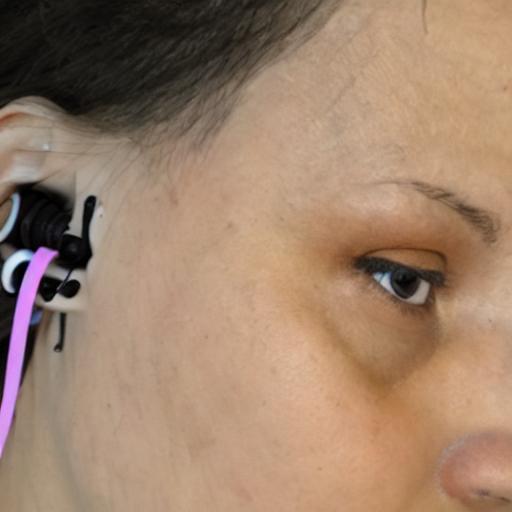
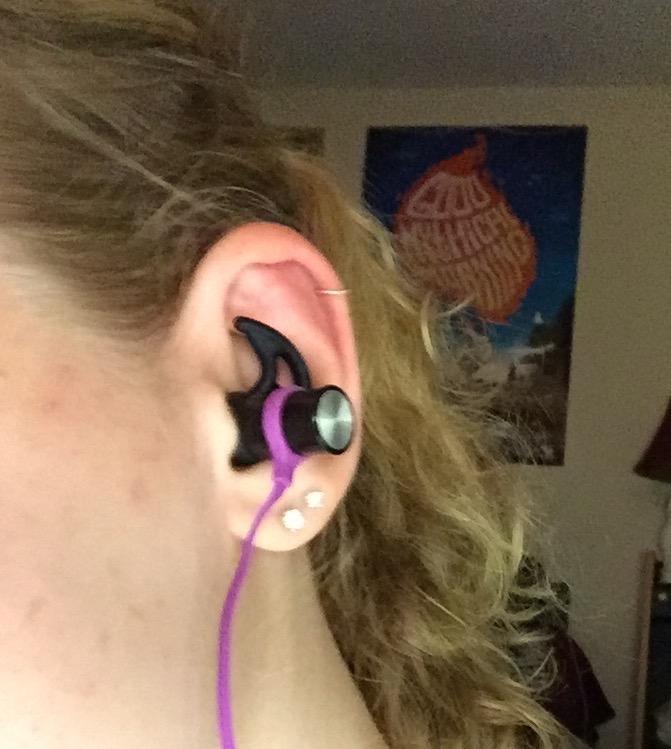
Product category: earbuds
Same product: no